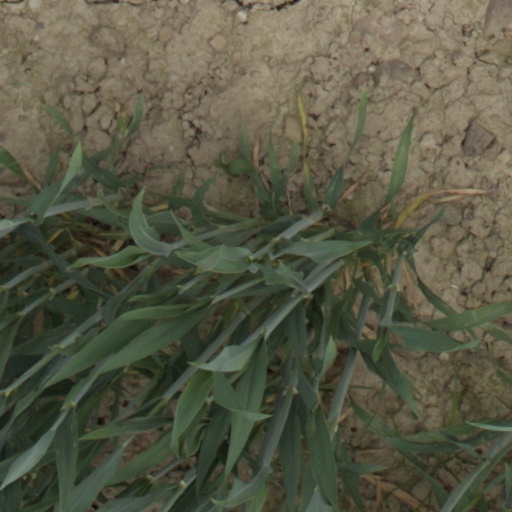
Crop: wheat